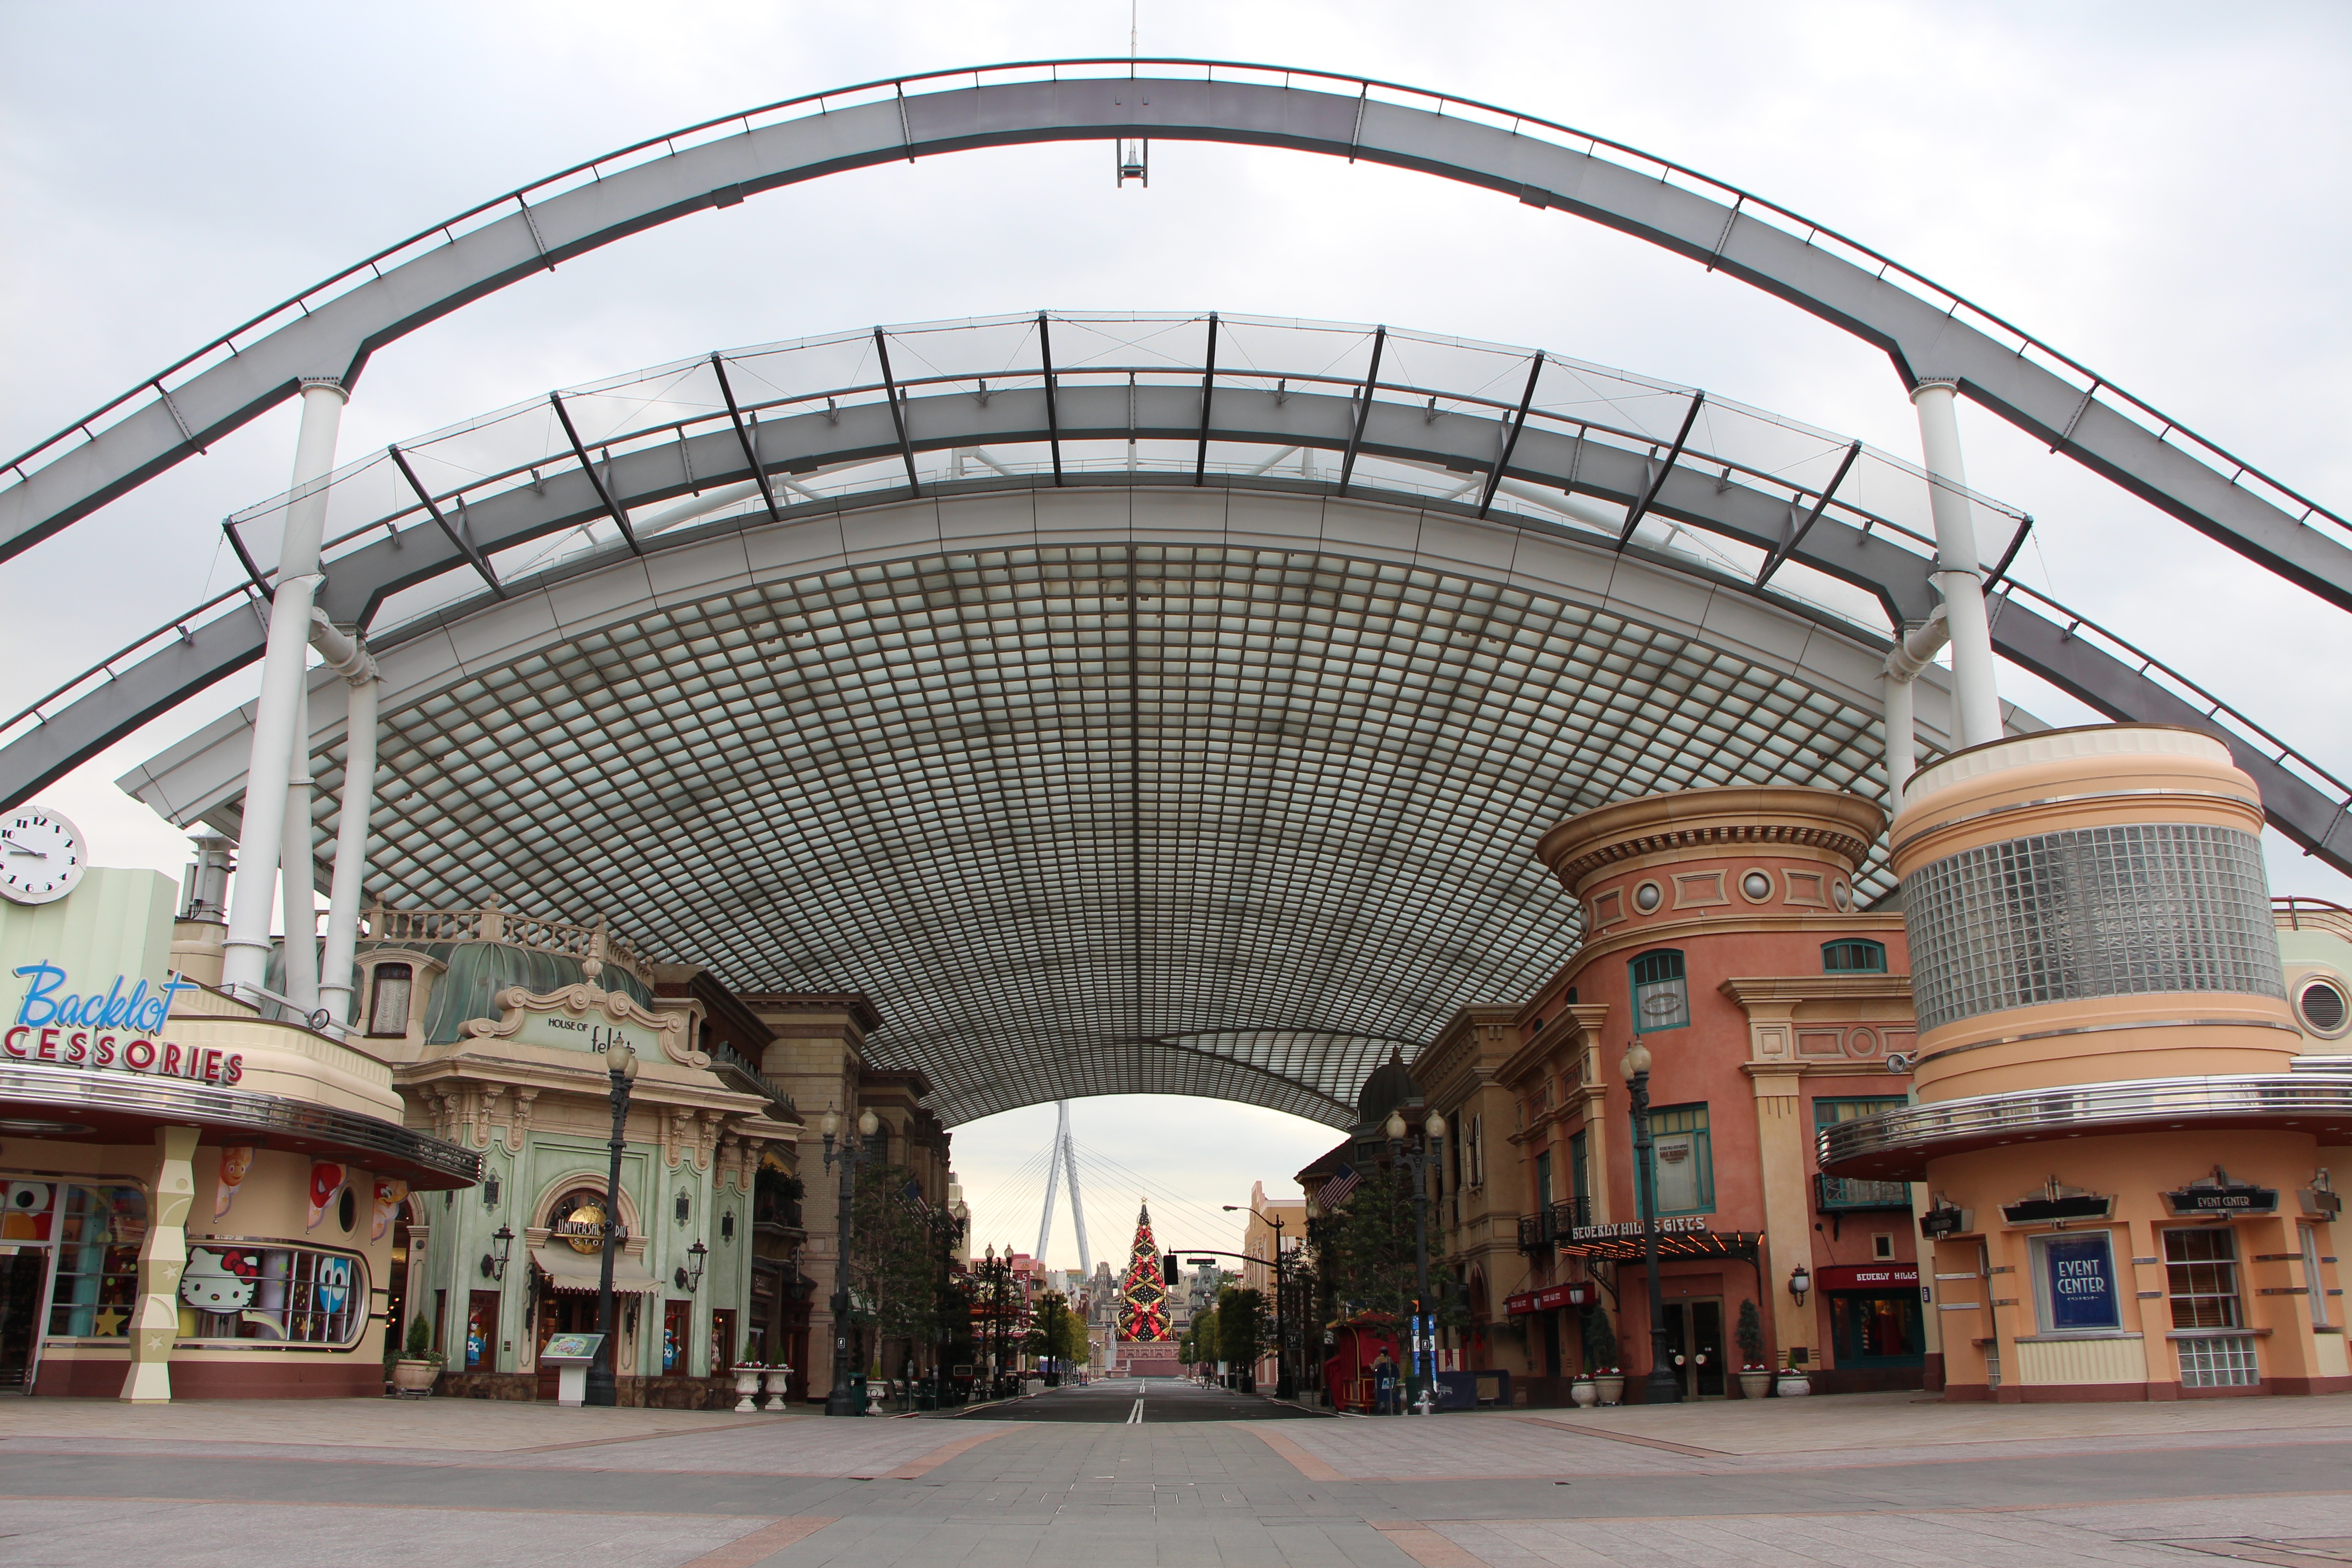
landscape, tree, architecture, structure, street, view, building, city, atmosphere, downtown, travel, arch, plaza, train station, landmark, facade, christmas, stadium, osaka, arcade, street lights, shopping mall, universal studios japan, skyway, sport venue